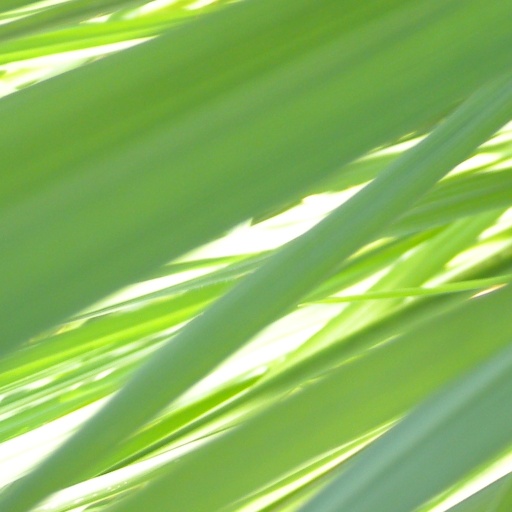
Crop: rice